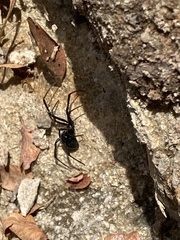
Species: Lactrodectus_hesperus